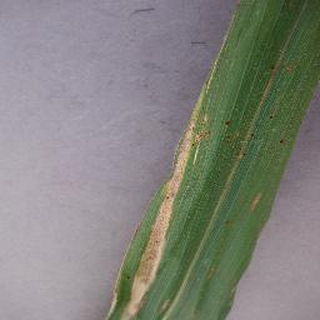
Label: corn_northern_leaf_blight